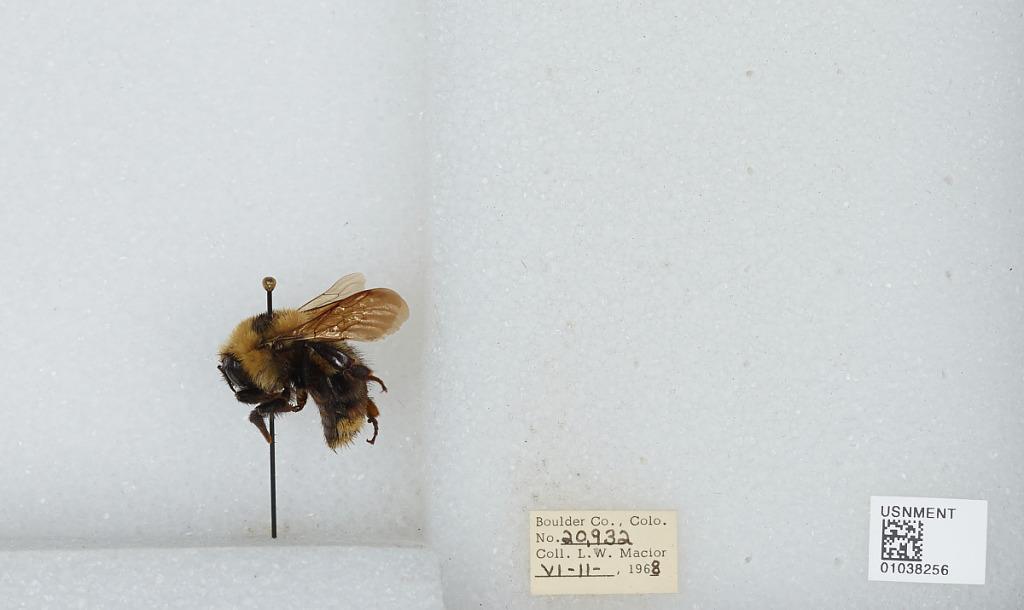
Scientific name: Bombus (Cullumanobombus) rufocinctus Cresson
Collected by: L. Macior
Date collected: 1968-6-11
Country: United States
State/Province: Colorado
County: Boulder
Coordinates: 40.015, -105.27